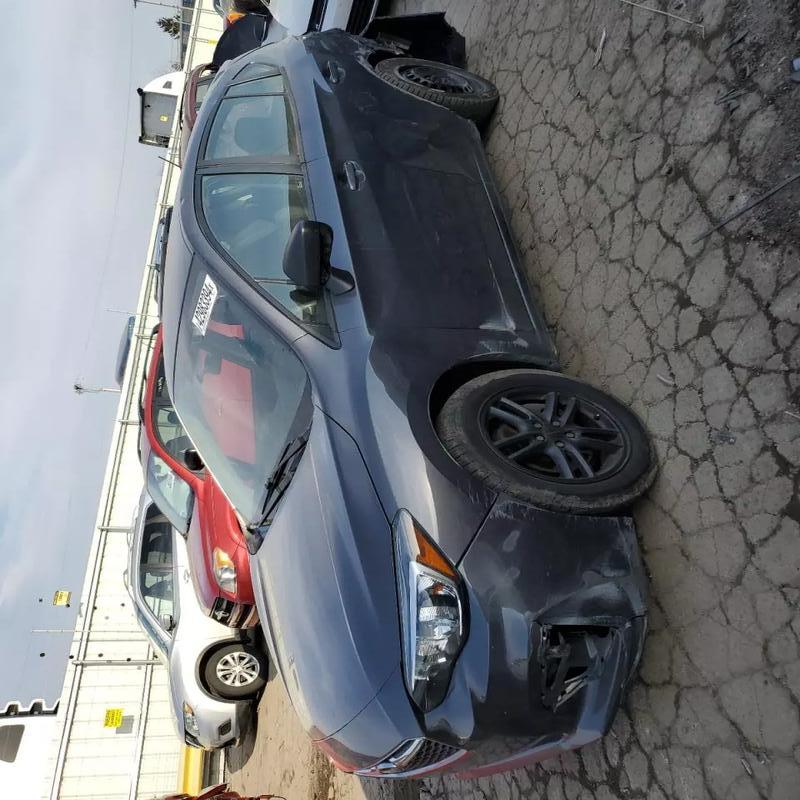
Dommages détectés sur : pare-choc avant, aile avant gauche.
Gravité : mineur